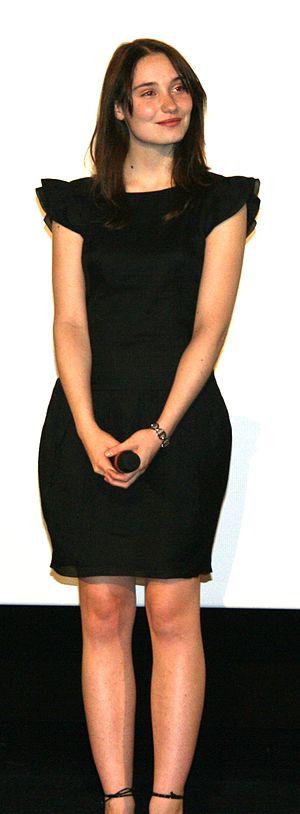
Déborah François à l'avant-première du Premier jour du reste de ta vie diffusée à l'UGC Ciné Cité Bercy, à Paris.